Spinkhill railway station

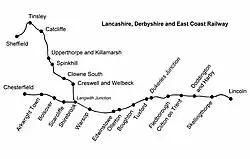
LD&ECR and Sheffield District Railway

Spinkhill railway station is a disused railway station in Spinkhill, Derbyshire, England.